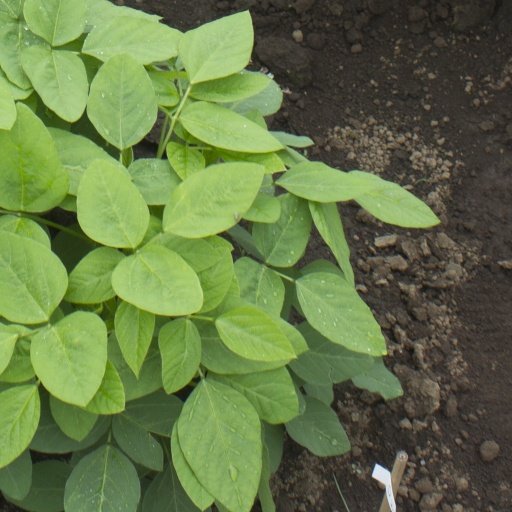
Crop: soybean